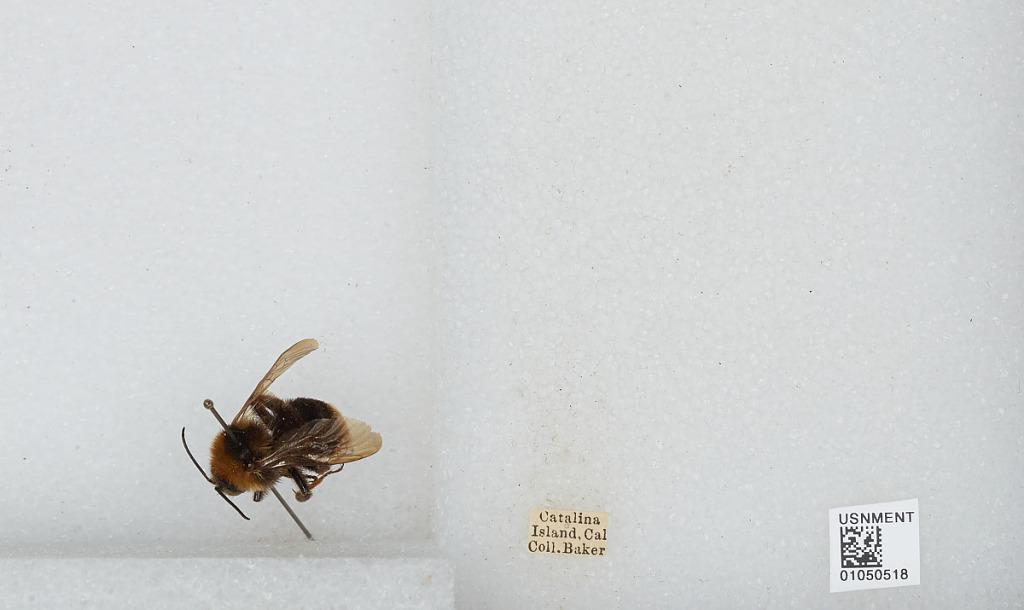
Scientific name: Bombus sp.
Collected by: Baker
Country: United States
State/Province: California
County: Los Angeles
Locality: Catalina Island
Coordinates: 33.38, -118.42